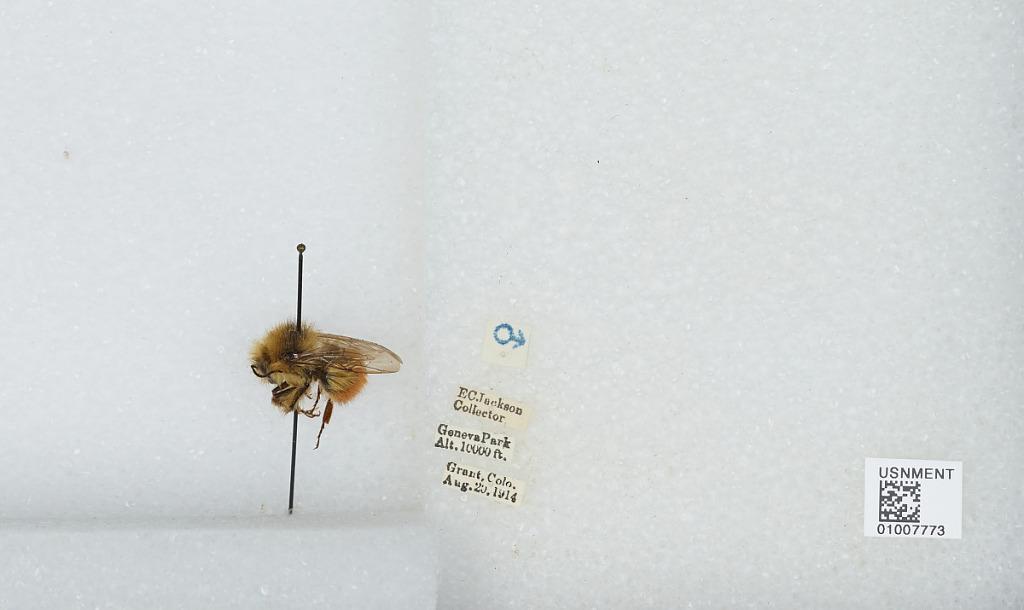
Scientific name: Bombus (Pyrobombus) centralis Cresson
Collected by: E. Jackson
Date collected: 1914-8-20
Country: United States
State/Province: Colorado
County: Park
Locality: Geneva Park, Grant
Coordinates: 39.5178, -105.727